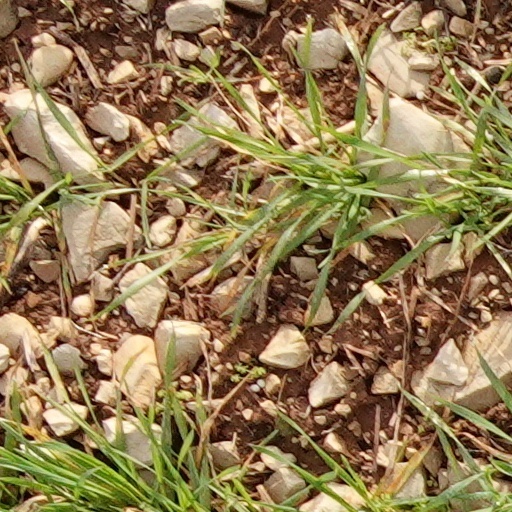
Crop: wheat